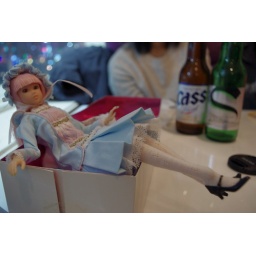
pink hair maron in the box